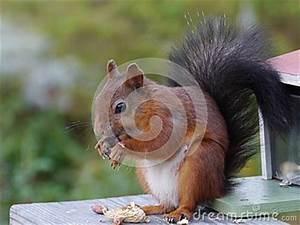
squirrel